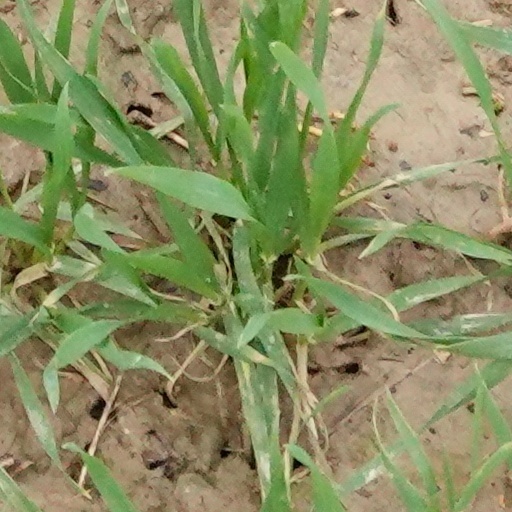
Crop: wheat